John Hugh McNary

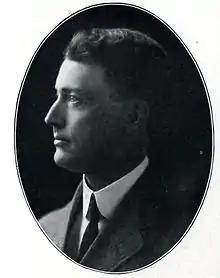
McNary in 1910

John Hugh McNary (January 31, 1867 – October 25, 1936) was an American attorney and jurist in the state of Oregon. He served as a United States district judge of the United States District Court for the District of Oregon in Portland. A native of Oregon, he also served as a district attorney and as an assistant district attorney in Salem. His brother Charles would serve as a United States senator.